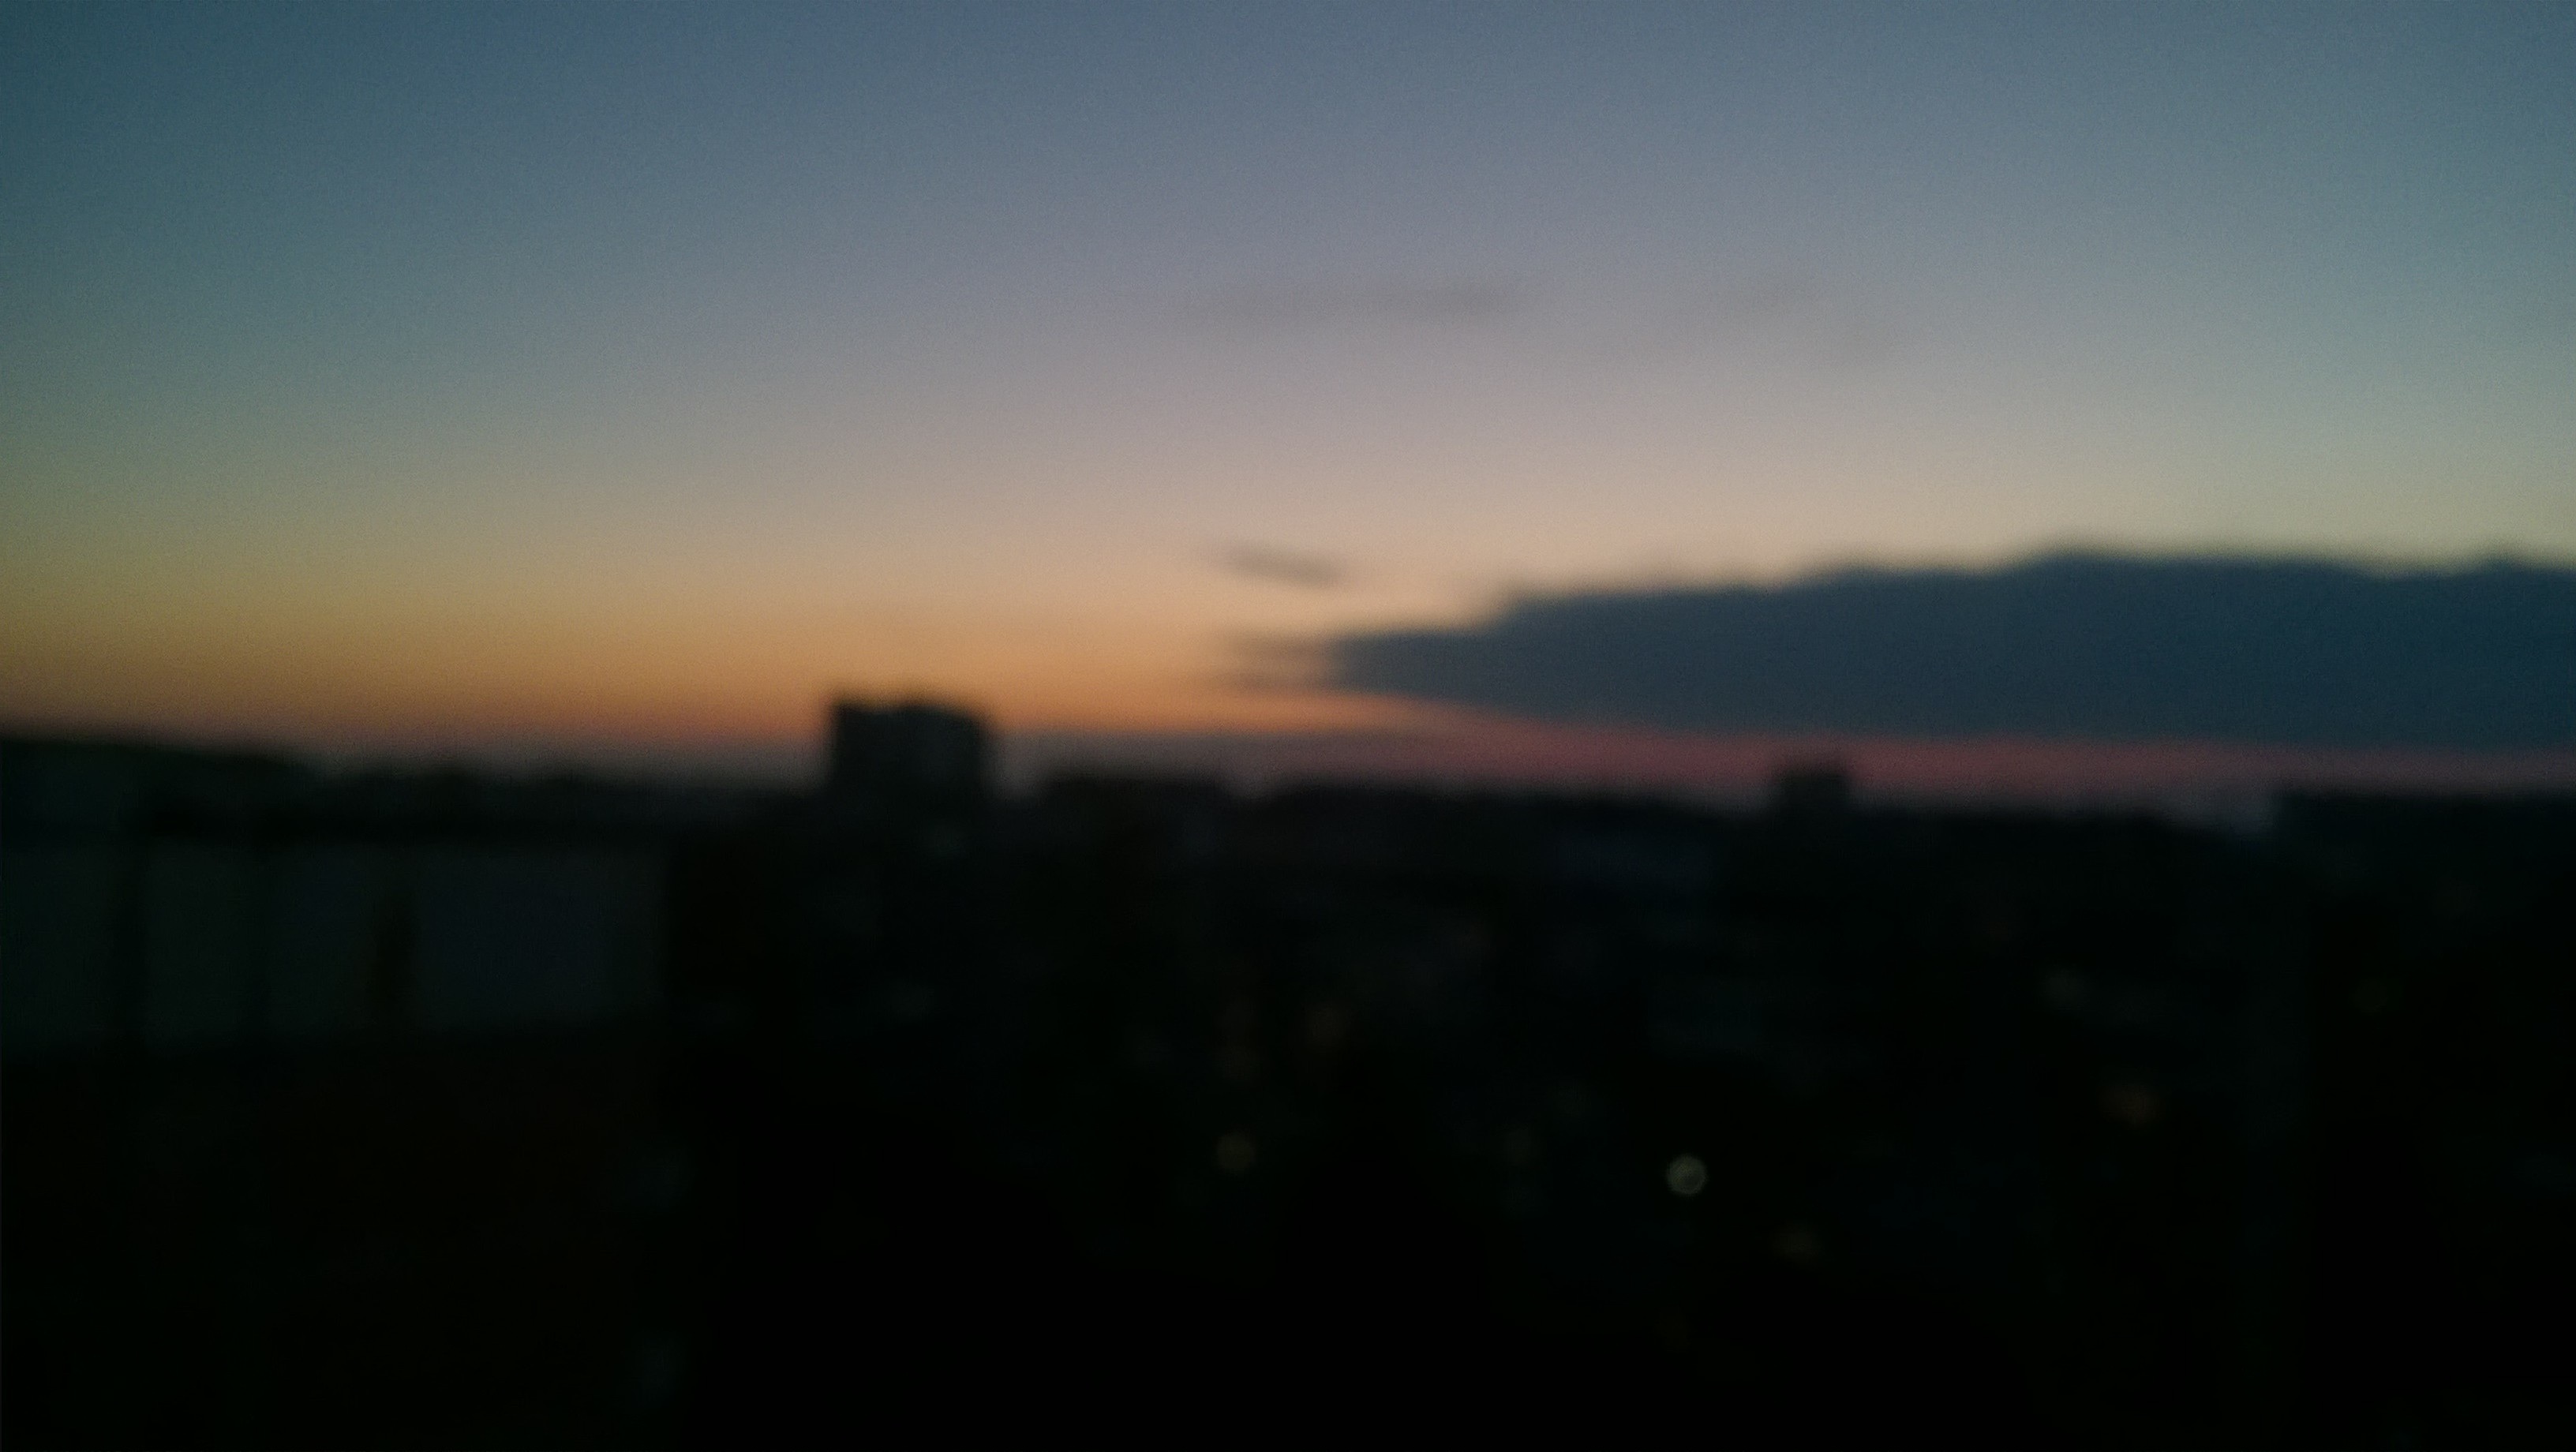
horizon, cloud, sky, sunset, morning, dawn, atmosphere, dusk, evening, afterglow